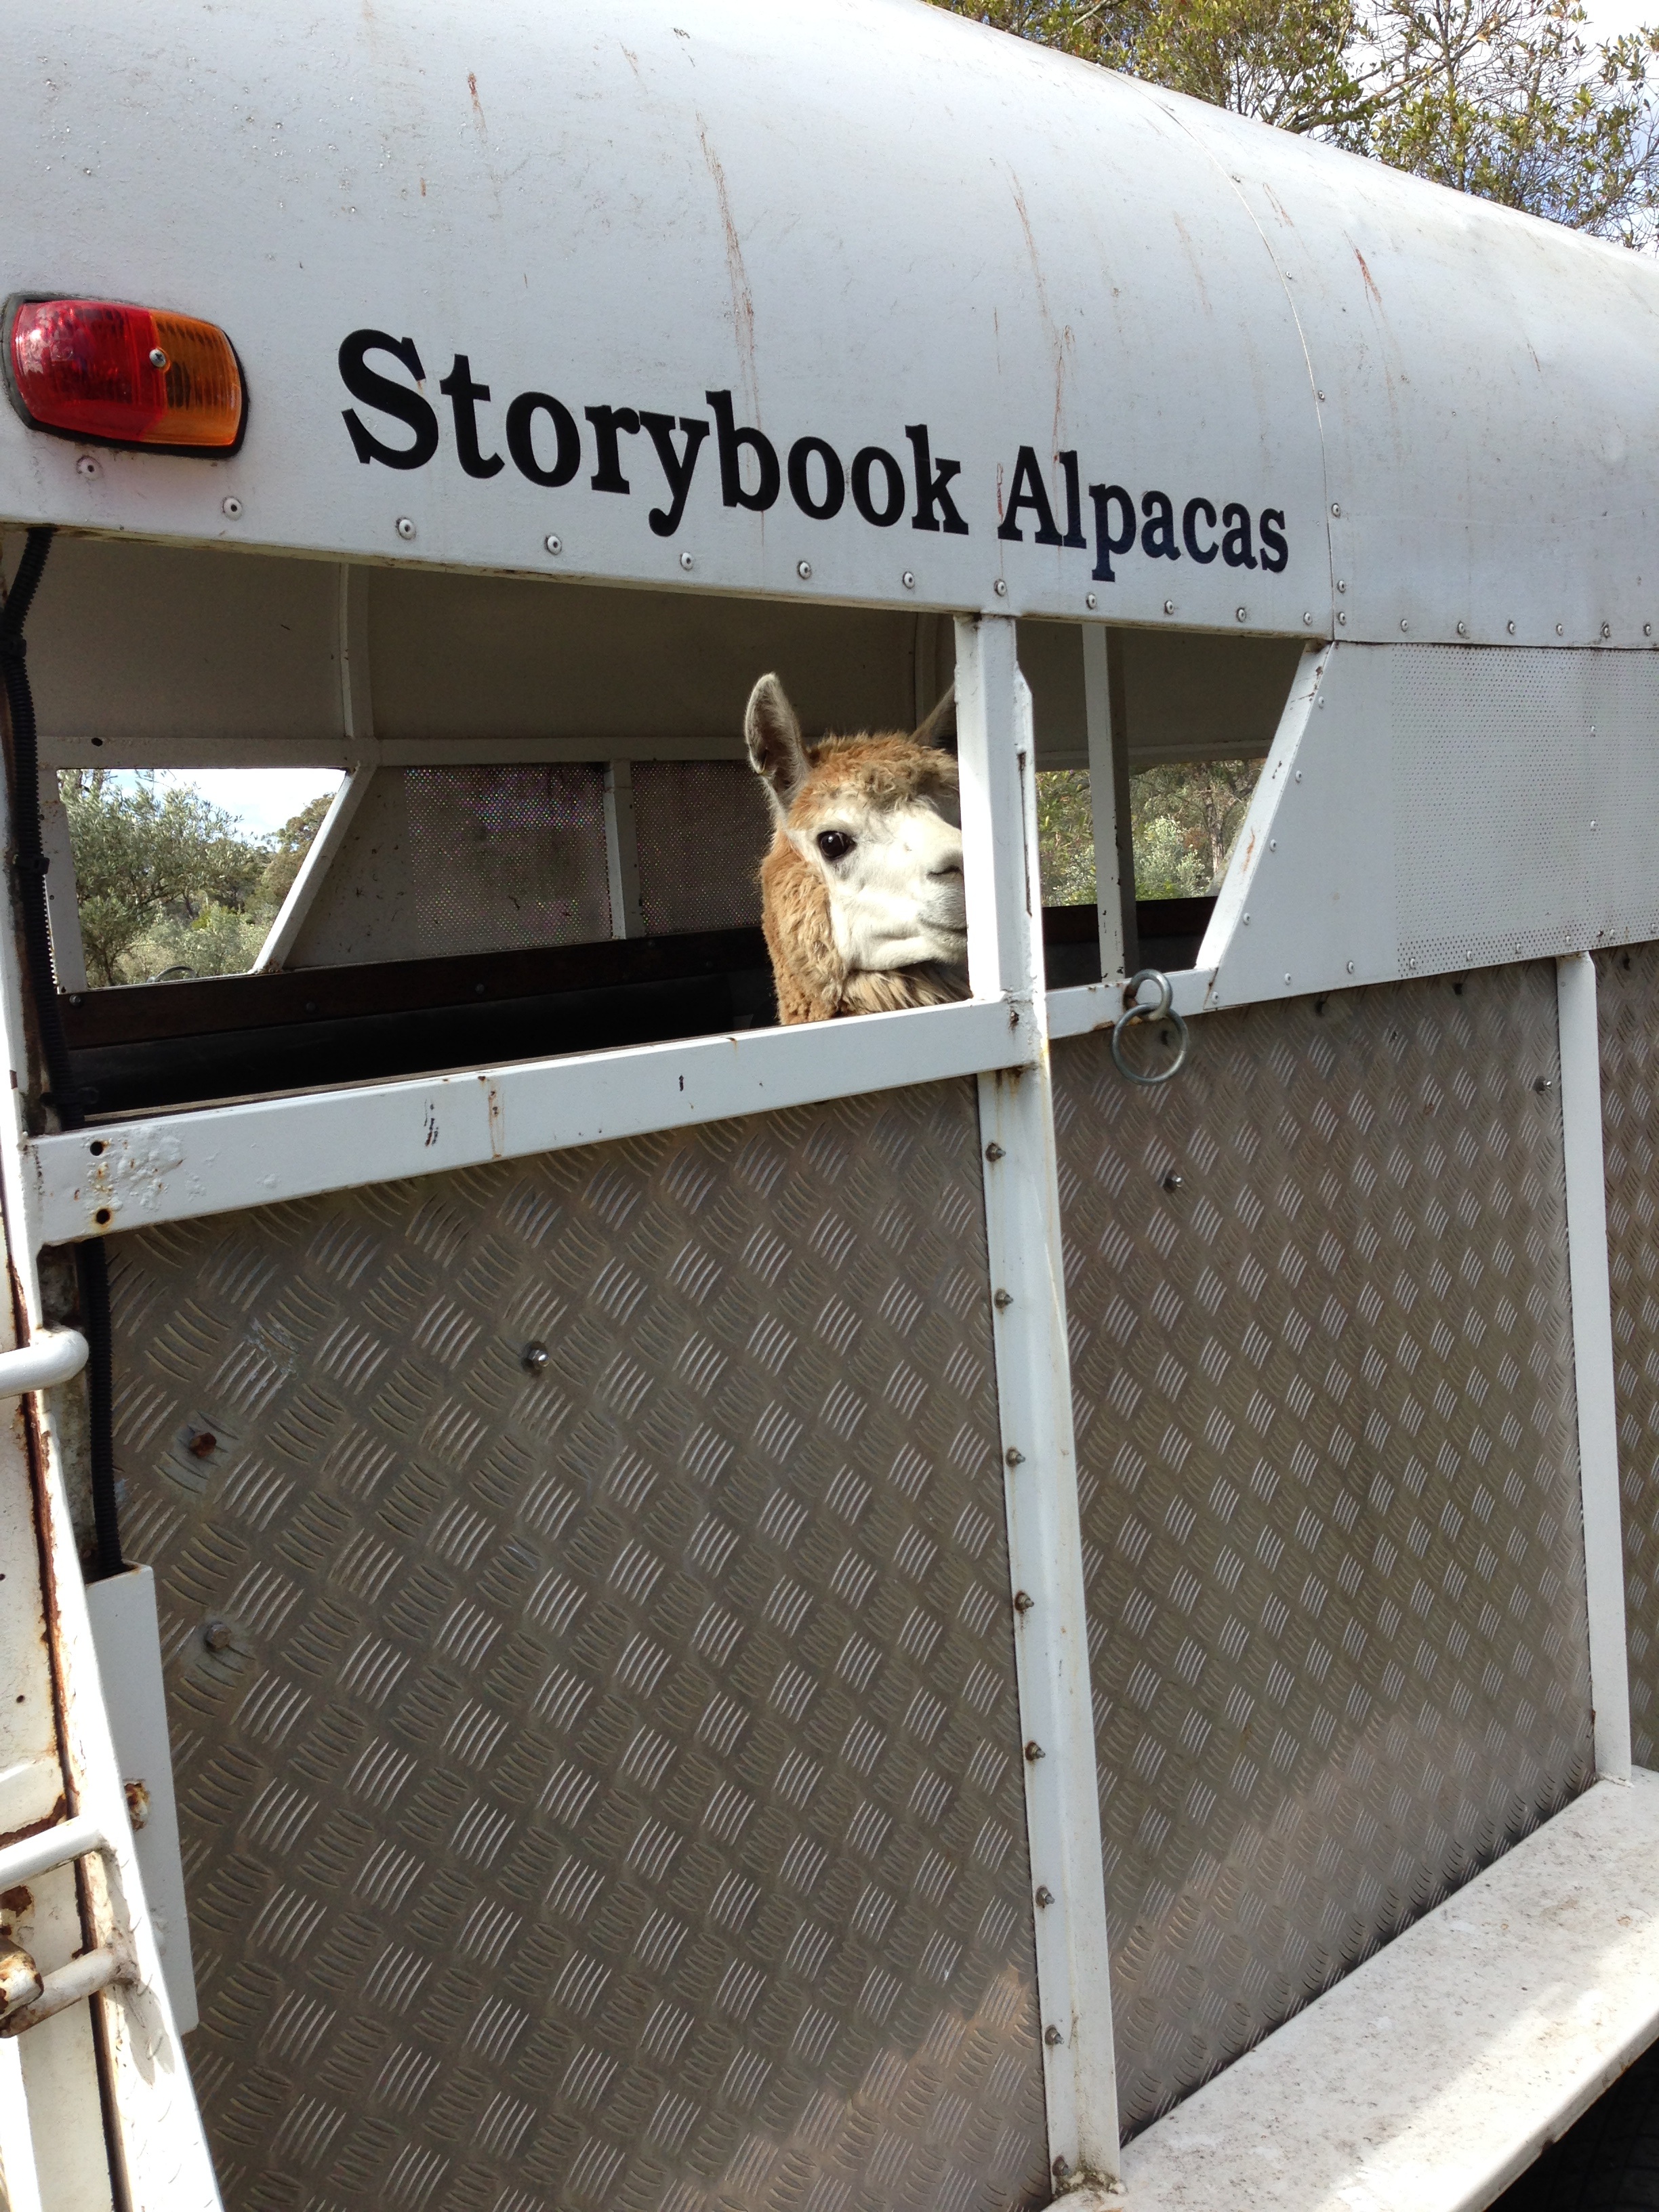
transport, canopy, vehicle, tent, bumper, automotive exterior